Wedge International Tower

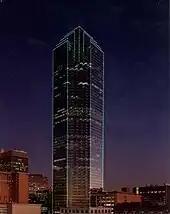
The neon green outline of Dallas' Bank of America Plaza, pictured here, inspired the lighting scheme of Wedge International Tower

Wedge International Tower is noted for having four setbacks in its shape, and for its distinctive lighting scheme, which has been in place since November 1995. The tower was once outlined by neon green-colored lights, inspired by similar lighting on the Bank of America Plaza, the tallest building in Dallas.